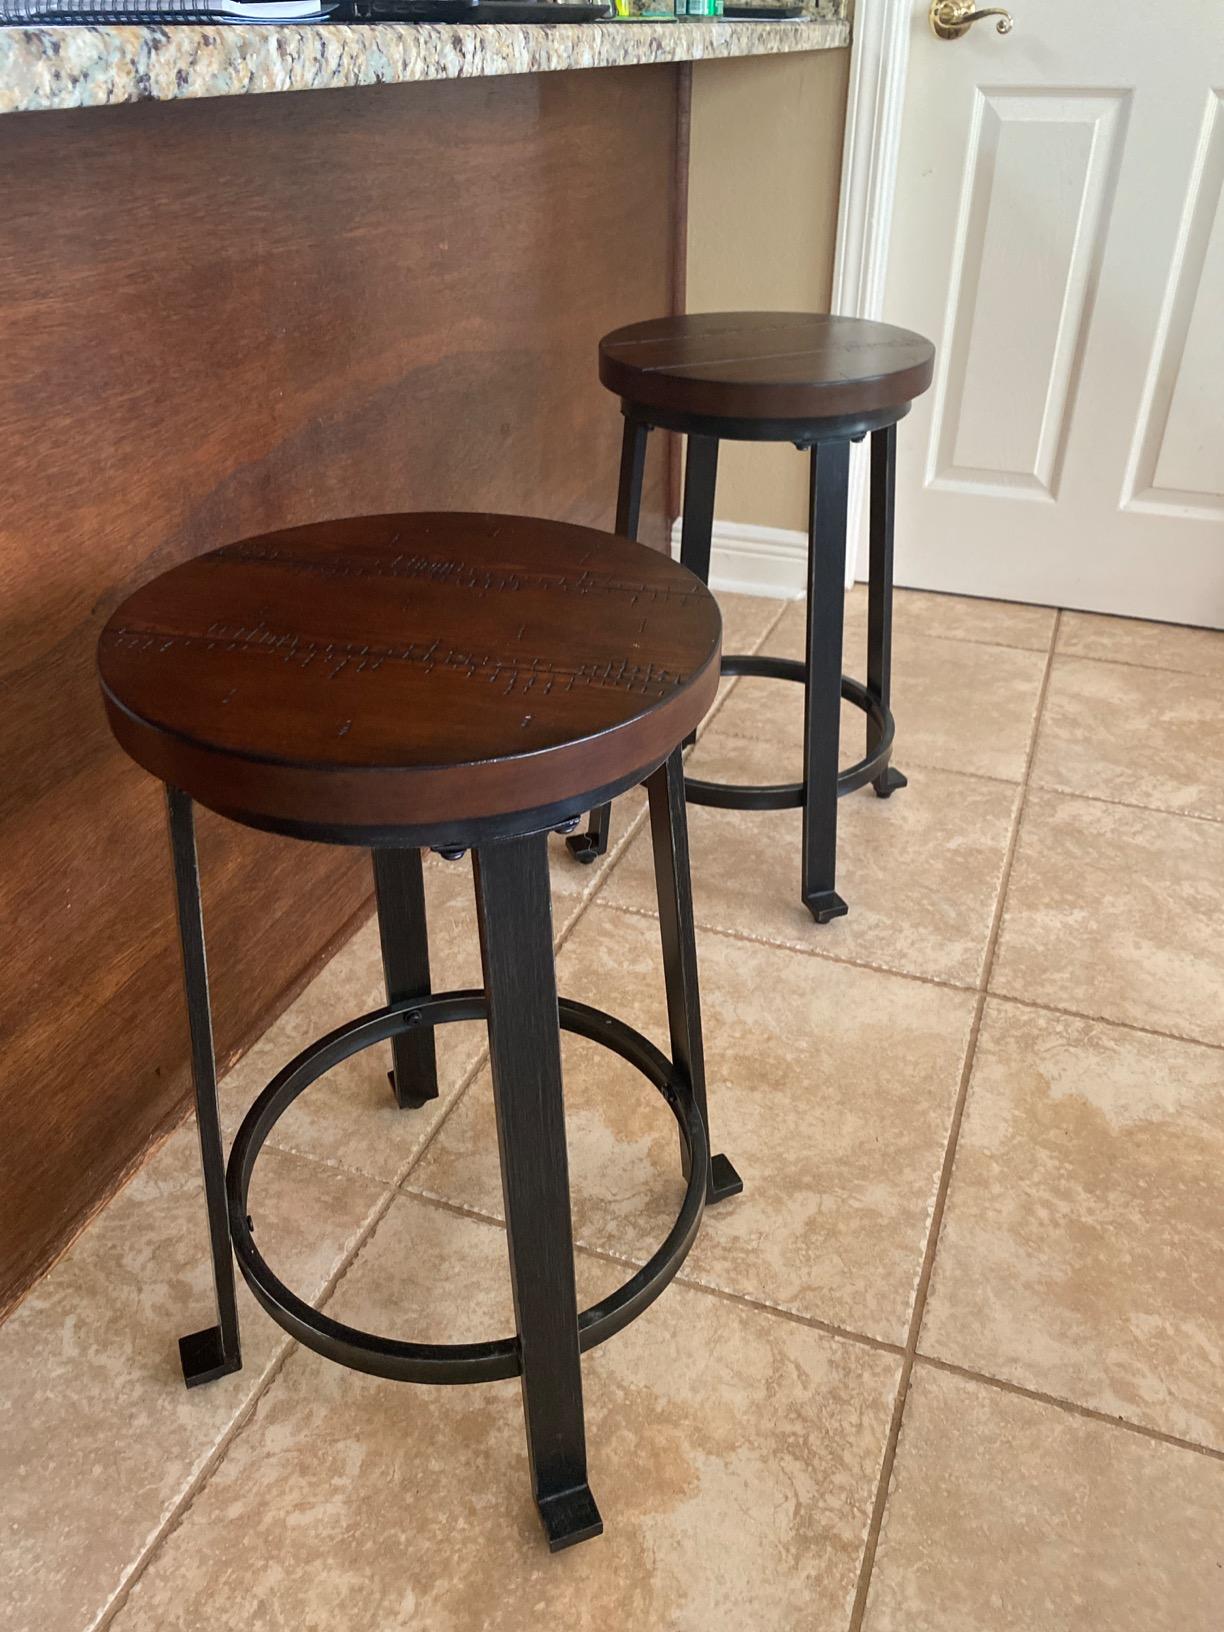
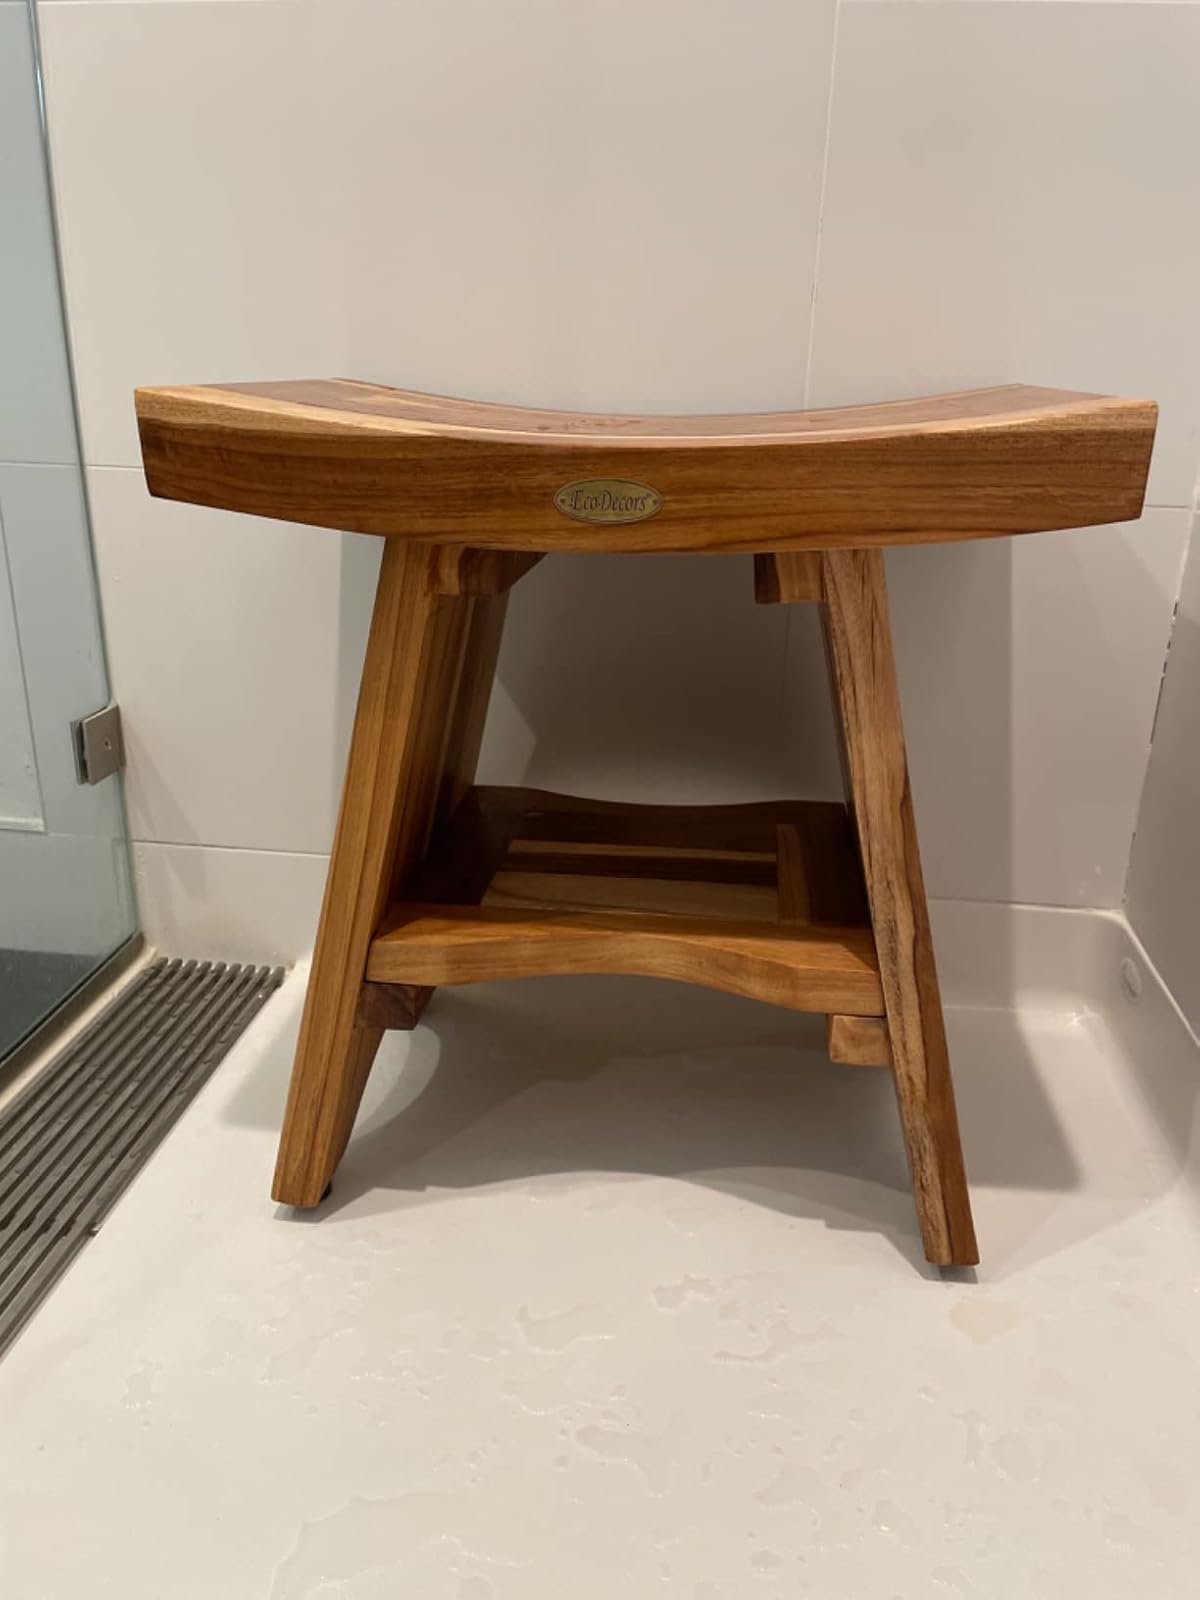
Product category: stool
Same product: no